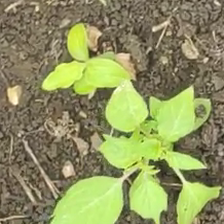
Weed species: Lamber_Quarter_plant(Chenopodium )